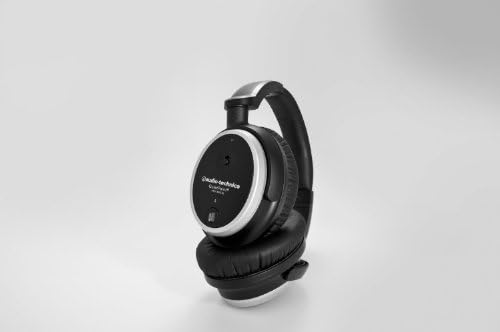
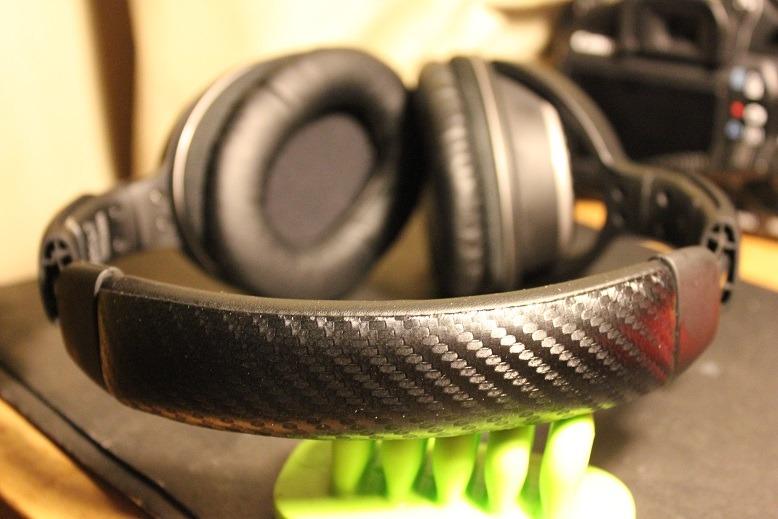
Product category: headphones
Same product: no